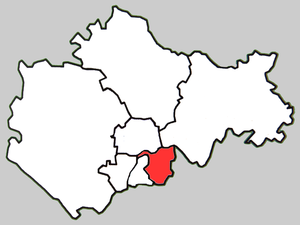
Le district de Longzihu est une subdivision administrative de la province de l'Anhui en Chine. Il est placé sous la juridiction de la ville-préfecture de Bengbu.